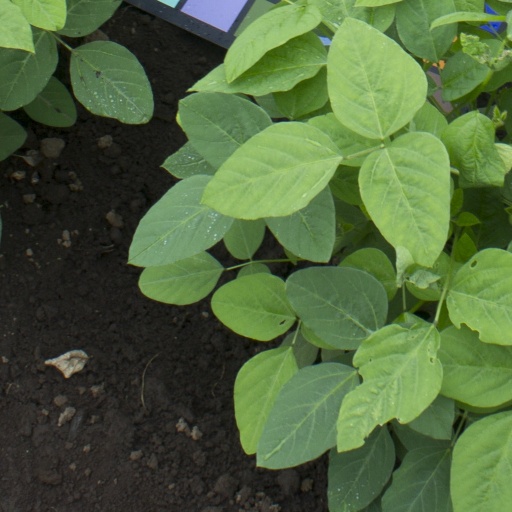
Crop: soybean